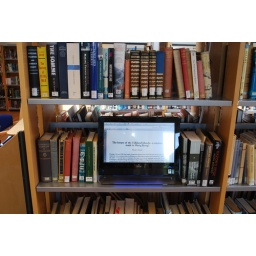
Eee top on shelf in library